Måneskin

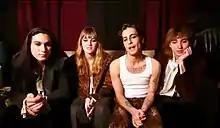
Måneskin in 2021

As the winners of Sanremo 2021, Måneskin was designated as the Italian representatives at the Eurovision Song Contest 2021, held in Rotterdam, Netherlands, with "". On 15 May, Italy climbed to the top of the betting odds to win the contest, surpassing competitors from France, Switzerland and Malta, all of whom had occupied the top spot at one point between the release date of their songs and the night of the grand final. On 22 May, the band confirmed the predictions by going on to win the contest with an energetic performance, having received a total of 524 points, thus giving Italy its third Eurovision triumph after Gigliola Cinquetti in 1964 and Toto Cutugno in 1990. Måneskin also became the first band and "" the first rock song to win the contest since Lordi with "Hard Rock Hallelujah" for Finland in 2006. Upon accepting the winner's trophy, Damiano shouted into the microphone: